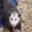
Label: possum